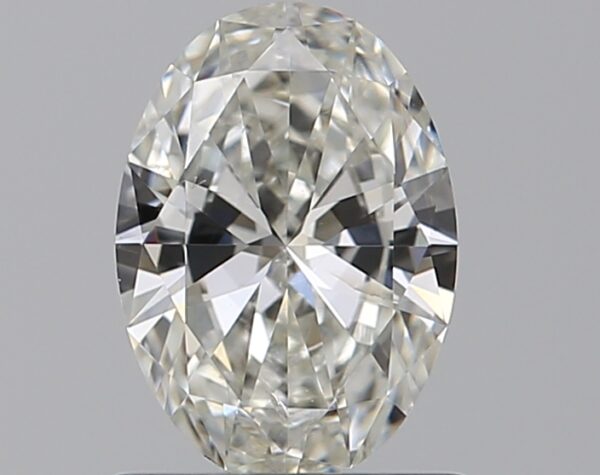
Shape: oval
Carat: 0.7
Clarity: SI2
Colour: H
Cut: VG
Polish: EX
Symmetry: VG
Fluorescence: N
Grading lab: GIA
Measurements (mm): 7.22 x 5.1 x 2.87